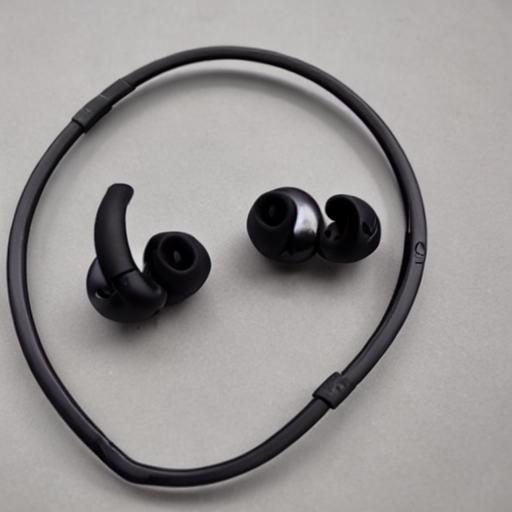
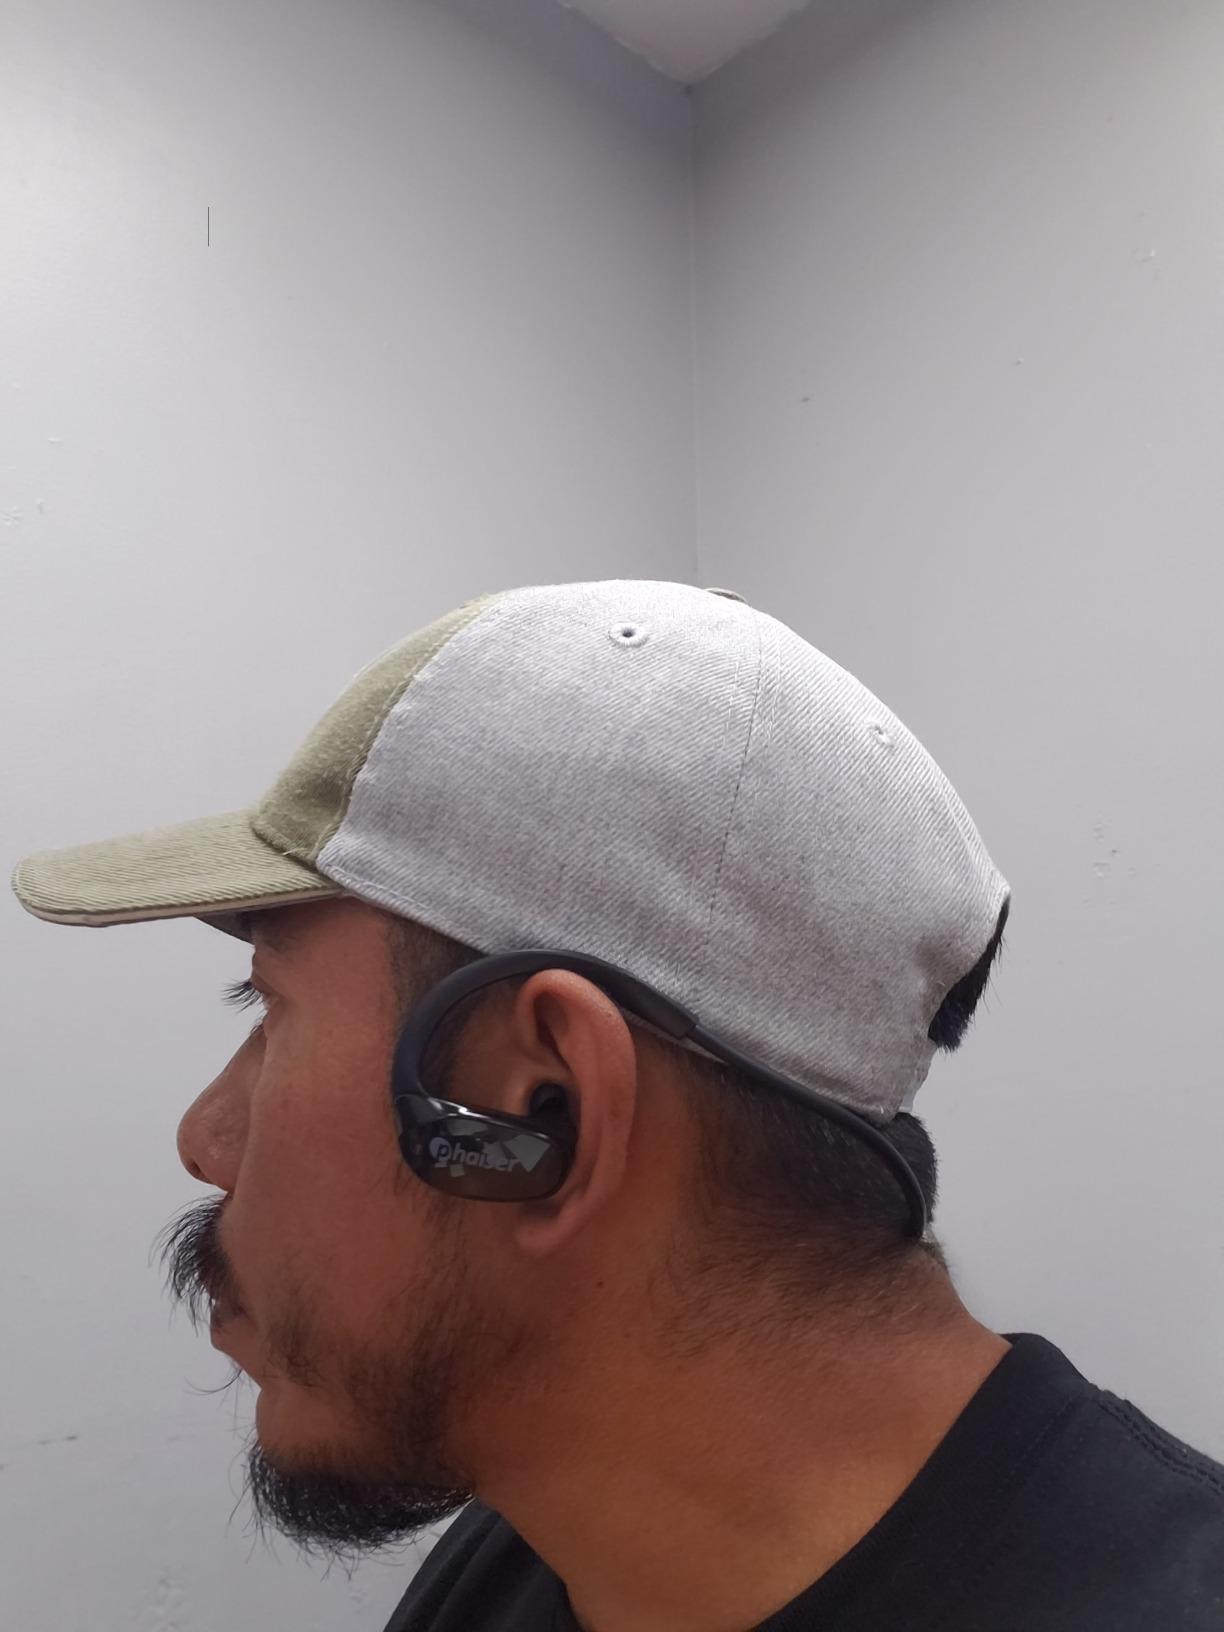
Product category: earbuds
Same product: no